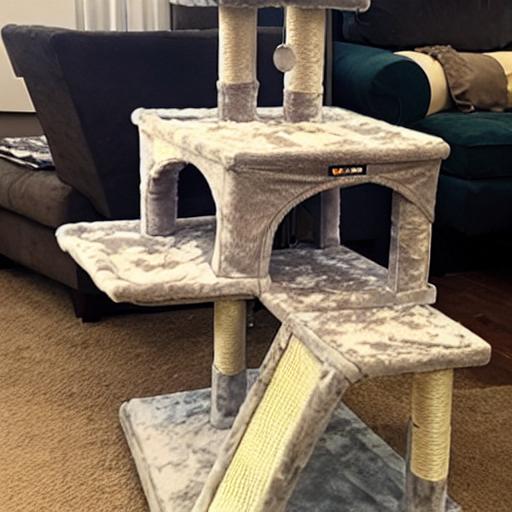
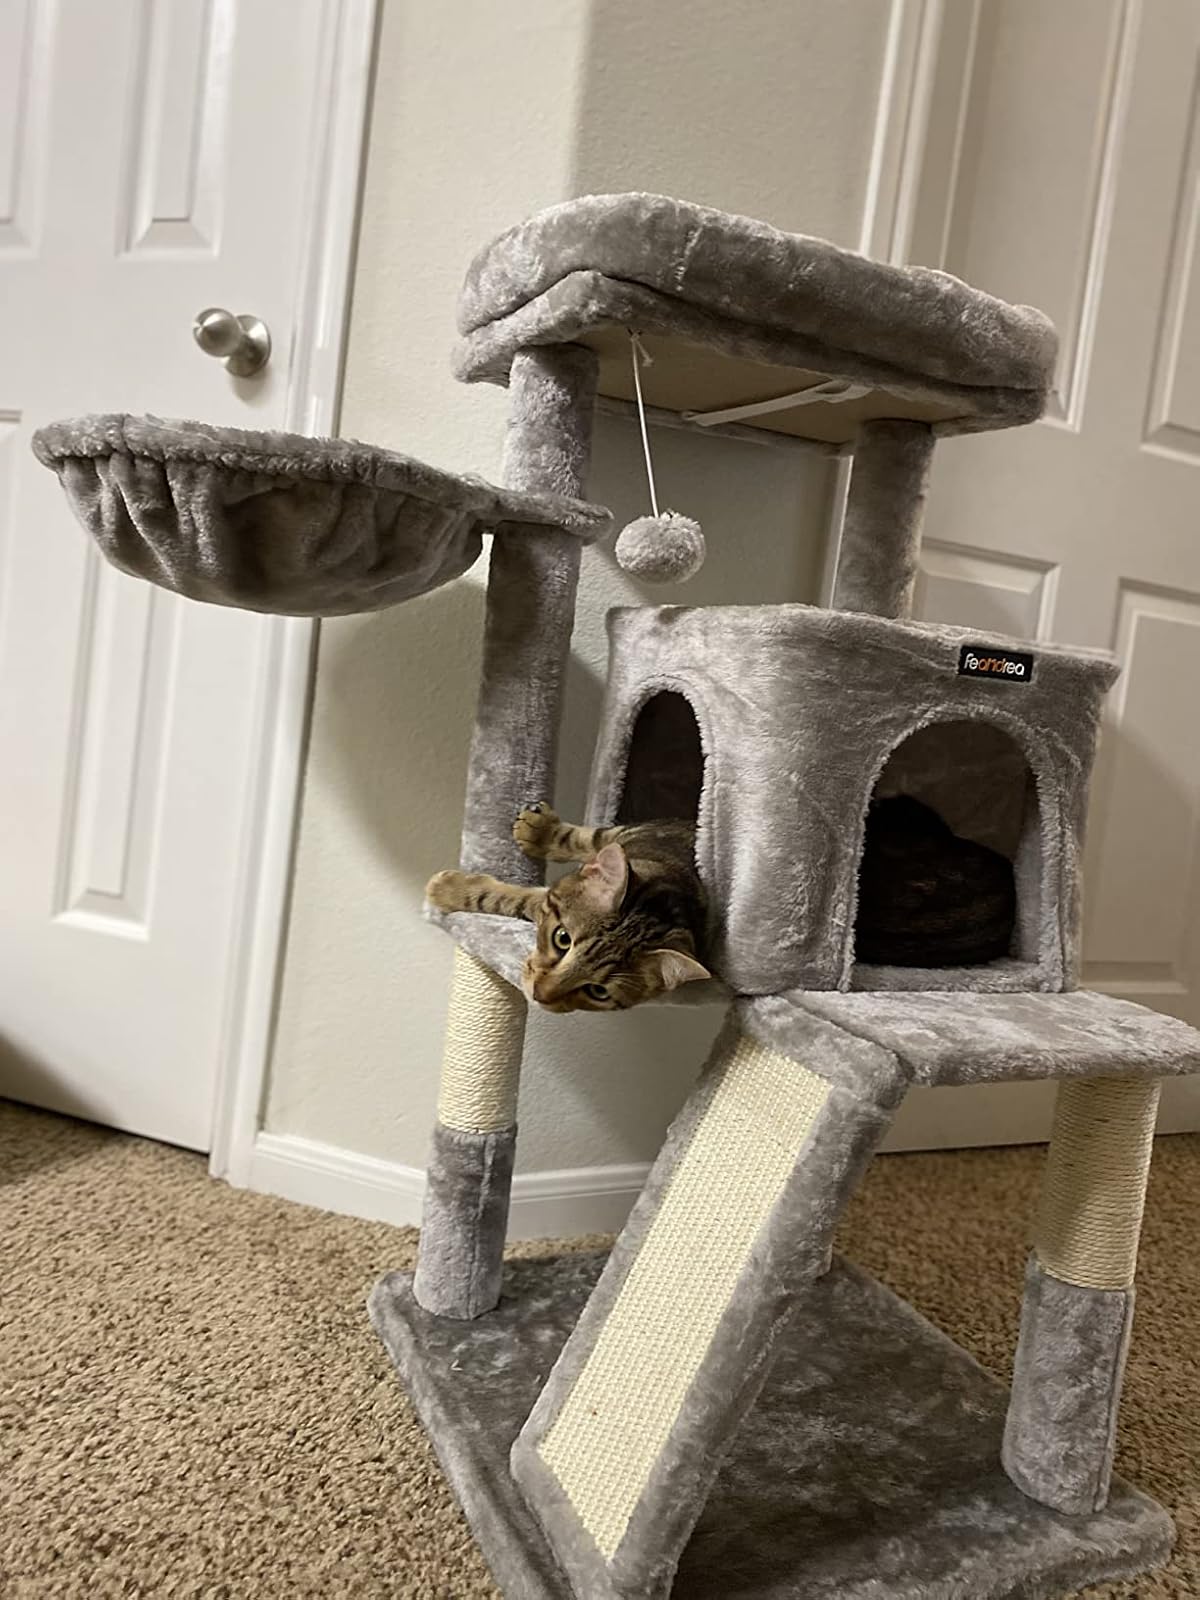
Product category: items_cat tree
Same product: no